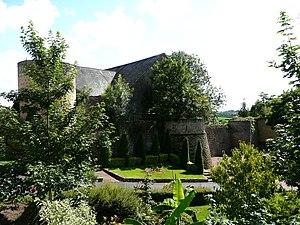
Les remparts du Parc Imbert à Thouars
Thouars est une commune du Centre-Ouest de la France située dans le département des Deux-Sèvres en région Nouvelle-Aquitaine. Ses habitants sont appelés les Thouarsais.